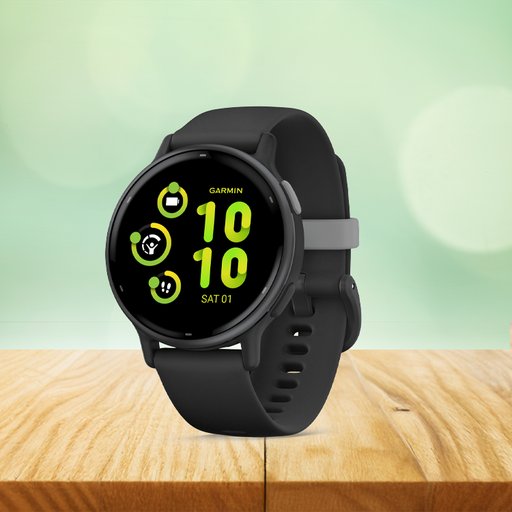
קטגוריה: מתנות בתוספת תשלום
תיאור: שעון ספורט לגבר vívoactive 5
דגם: 010-02862-10H
תשלום נוסף: 600 ₪
מידע נוסף: מתנה בתוספת תשלום